British nuclear testing in the United States

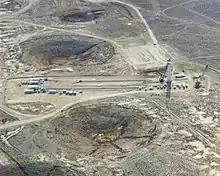
Preparing for an underground test at the Nevada Test Site. Final test preparations include running miles of cable downhole which will transmit vital test information to the diagnostic trailers to the left. A rack containing instrumentation to go downhole is assembled in the tower to the right. Subsidence craters from earlier underground tests dot the landscape.

A Joint Working Group (JOWOG) was set up to coordinate the British tests. Test safety and containment requirements remained a US Federal responsibility. The JOWOG therefore decided that the UK would provide the test device and diagnostics package, while the US would provide everything else, including the test canister and the data cables leading from it to the trailers with US recording equipment. This threw up issues regarding the interface between the British diagnostics package and the American recording equipment. There were also issues related to procedures, particularly with regard to the testing of electronic and mechanical devices. A further complicating factor was that the US had two rival nuclear weapons laboratories, the Los Alamos National Laboratory (LANL) and the Lawrence Livermore National Laboratory (LLNL), with different procedures.